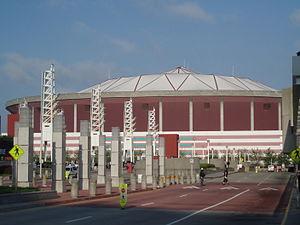
Le Georgia Dome était un stade couvert à dôme de football américain situé près du Georgia World Congress Center et du Centennial Olympic Park dans le centre-ville d'Atlanta, en Géorgie.